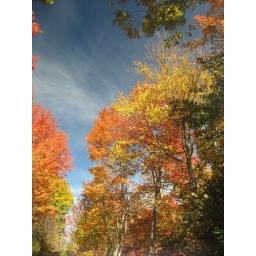
This one was taken along the road on our mountain as I was walking around exploring in the fall.